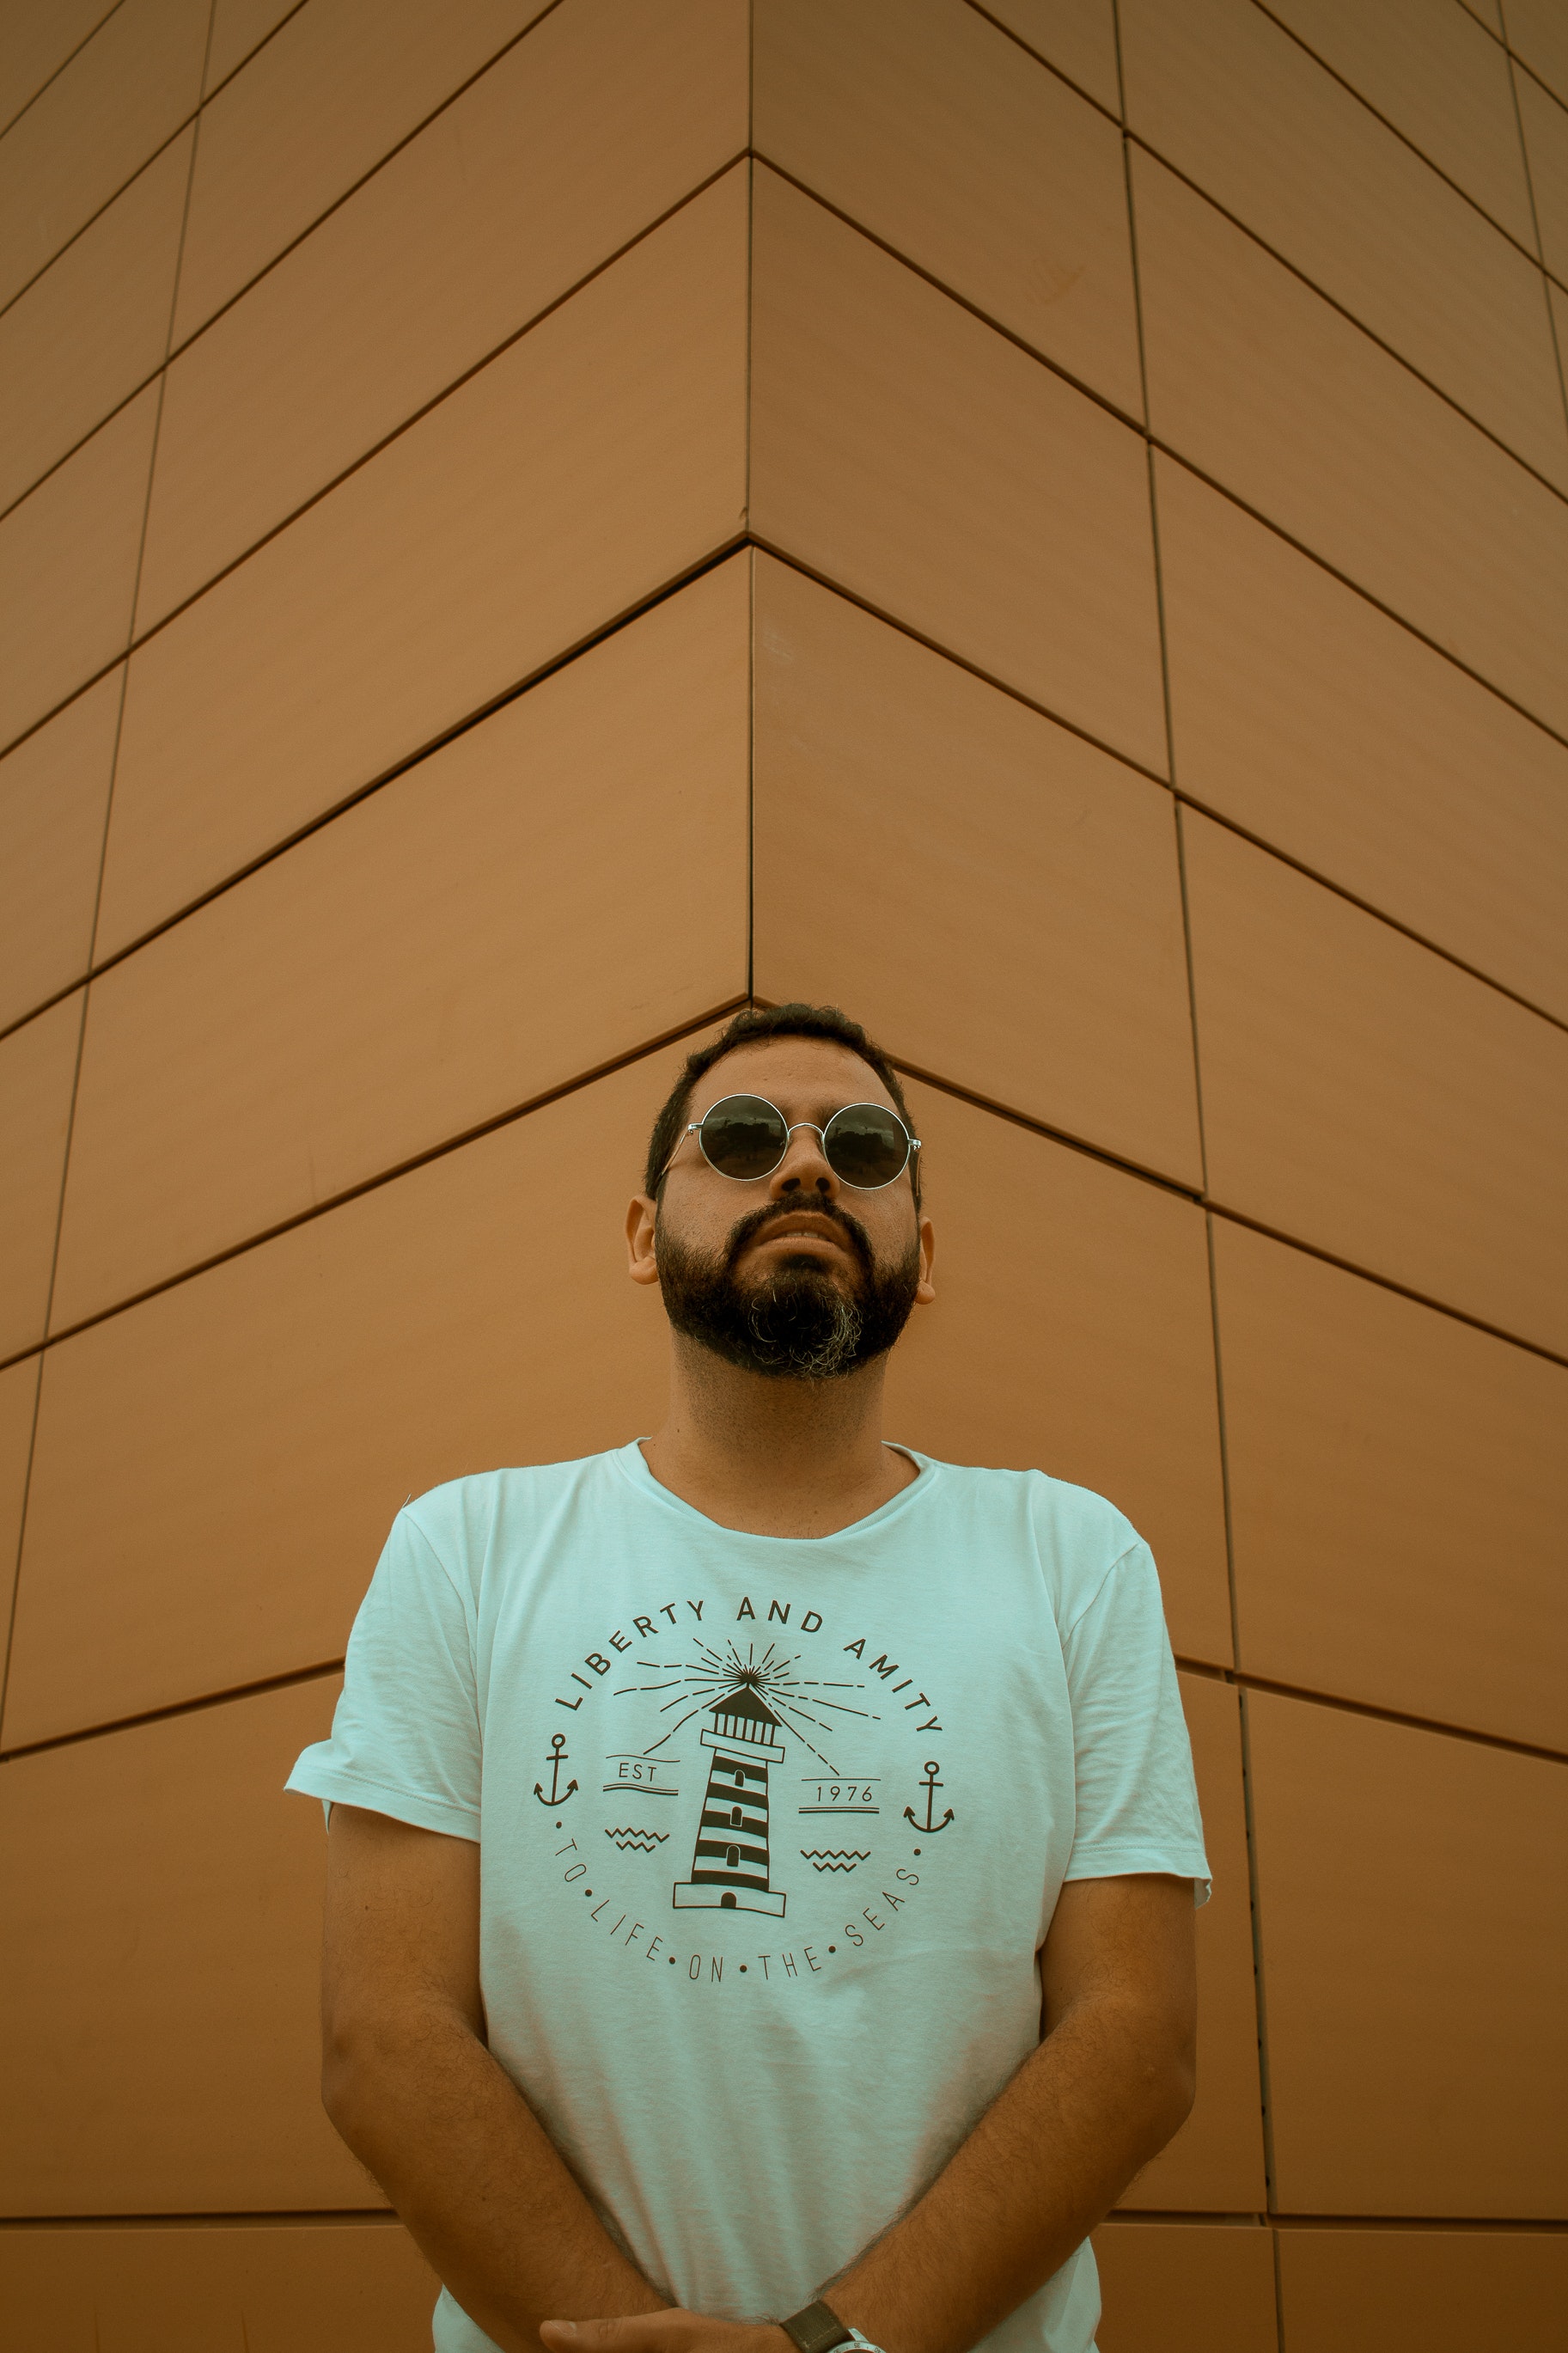
hair, face, facial hair, head, moustache, yellow, hairstyle, eyewear, beard, glasses, wall, cool, chin, forehead, t shirt, fun, room, vision care